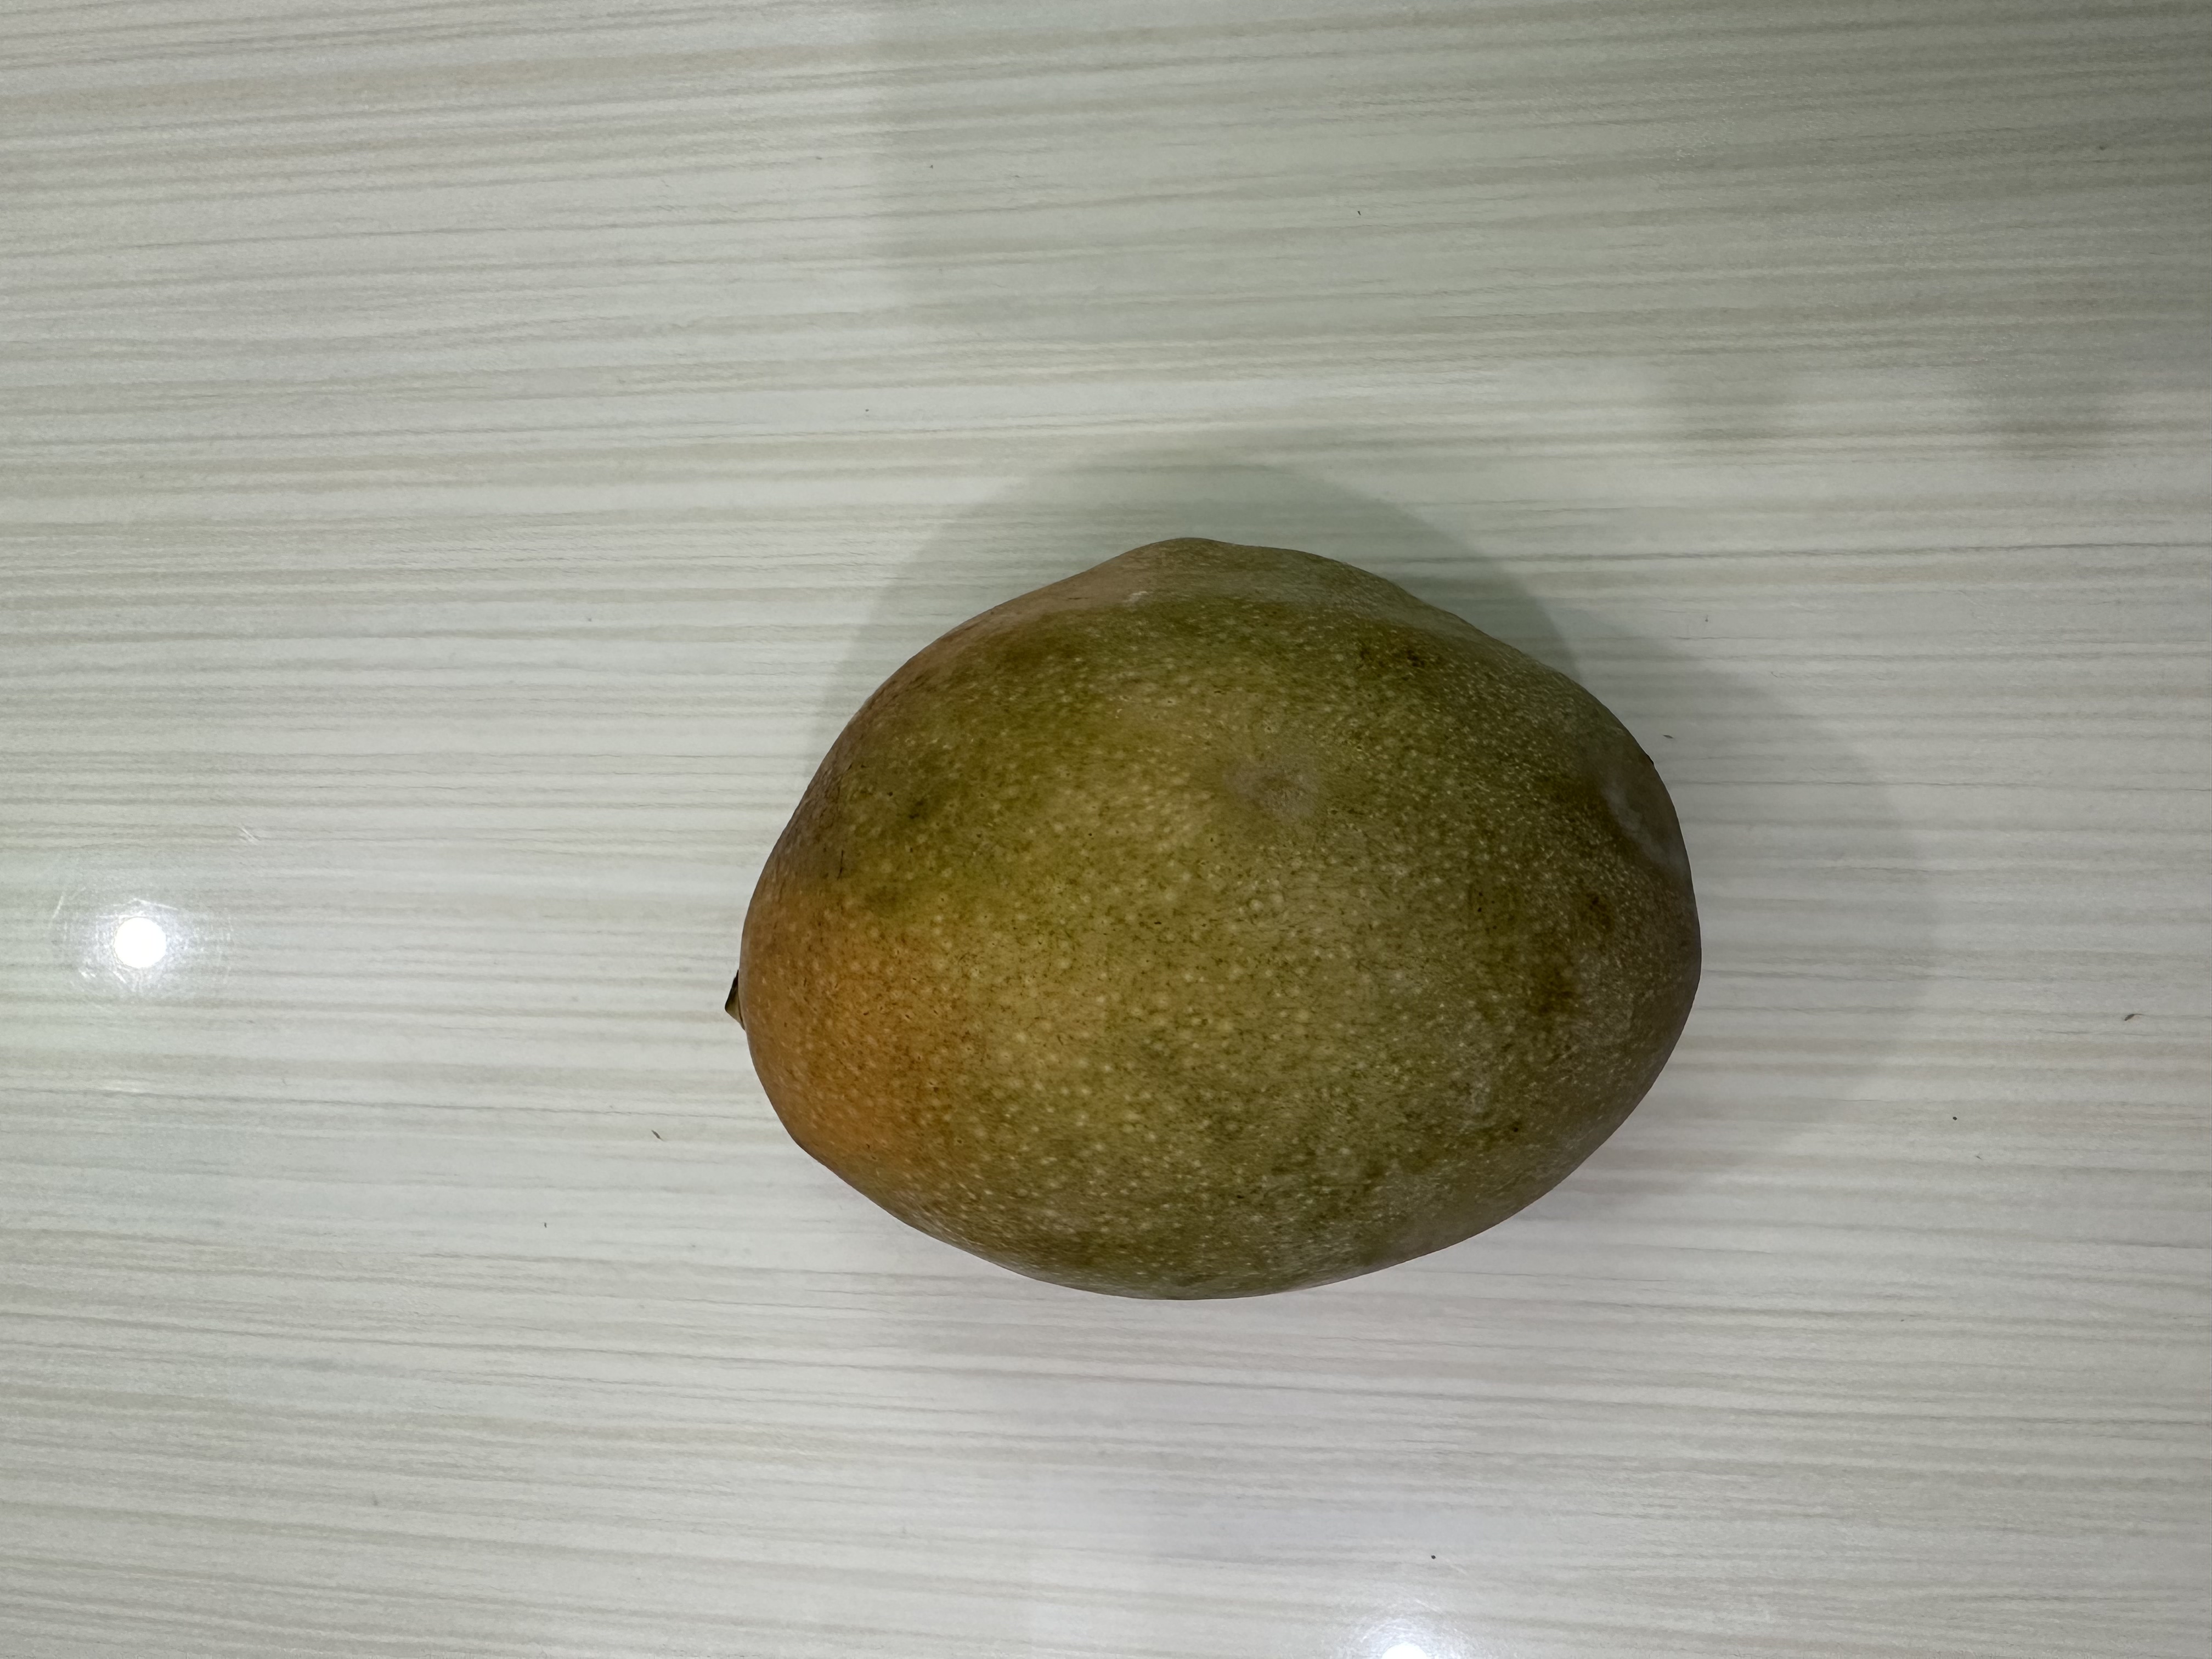
Mango variety: Bari-7